H. Jones

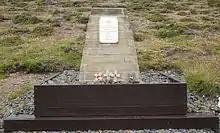
Memorial to H. Jones, outside Darwin settlement, marking the spot where he was killed.

Jones was on holiday in France when he heard the news of the invasion of the Falklands. He had just returned from training in Kenya, and his battalion, 2nd Battalion The Parachute Regiment (2 PARA), was earmarked for deployment for Belize.